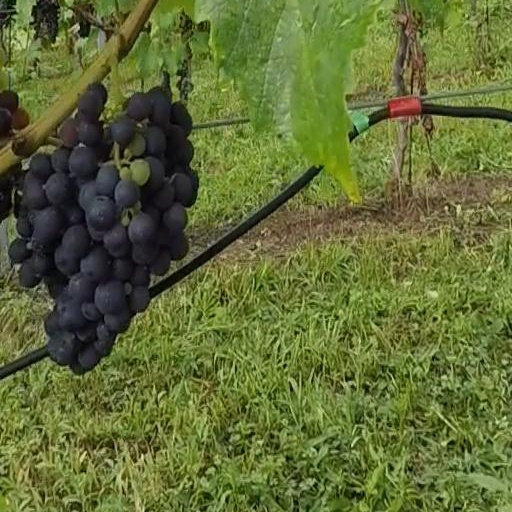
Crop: grape